List of Orange Is the New Black characters

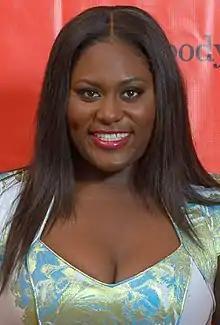
Danielle Brooks

Tasha "Taystee" Jefferson (played by Danielle Brooks) – Taystee is the black representative on the WAC. She works in the prison library. With coaching from Poussey and a makeover from Sophia, Taystee is paroled from the prison. However, as she has been in institutions most of her life and finds it hard to adapt to the rough life she finds outside the prison walls, she re-offends in violation of her parole and is subsequently sent back to prison. Following her return, she is assigned to the recently vacated bunk of Miss Claudette as Piper's roommate.